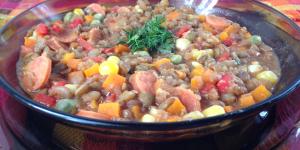
lentejas con verduras y chorizo